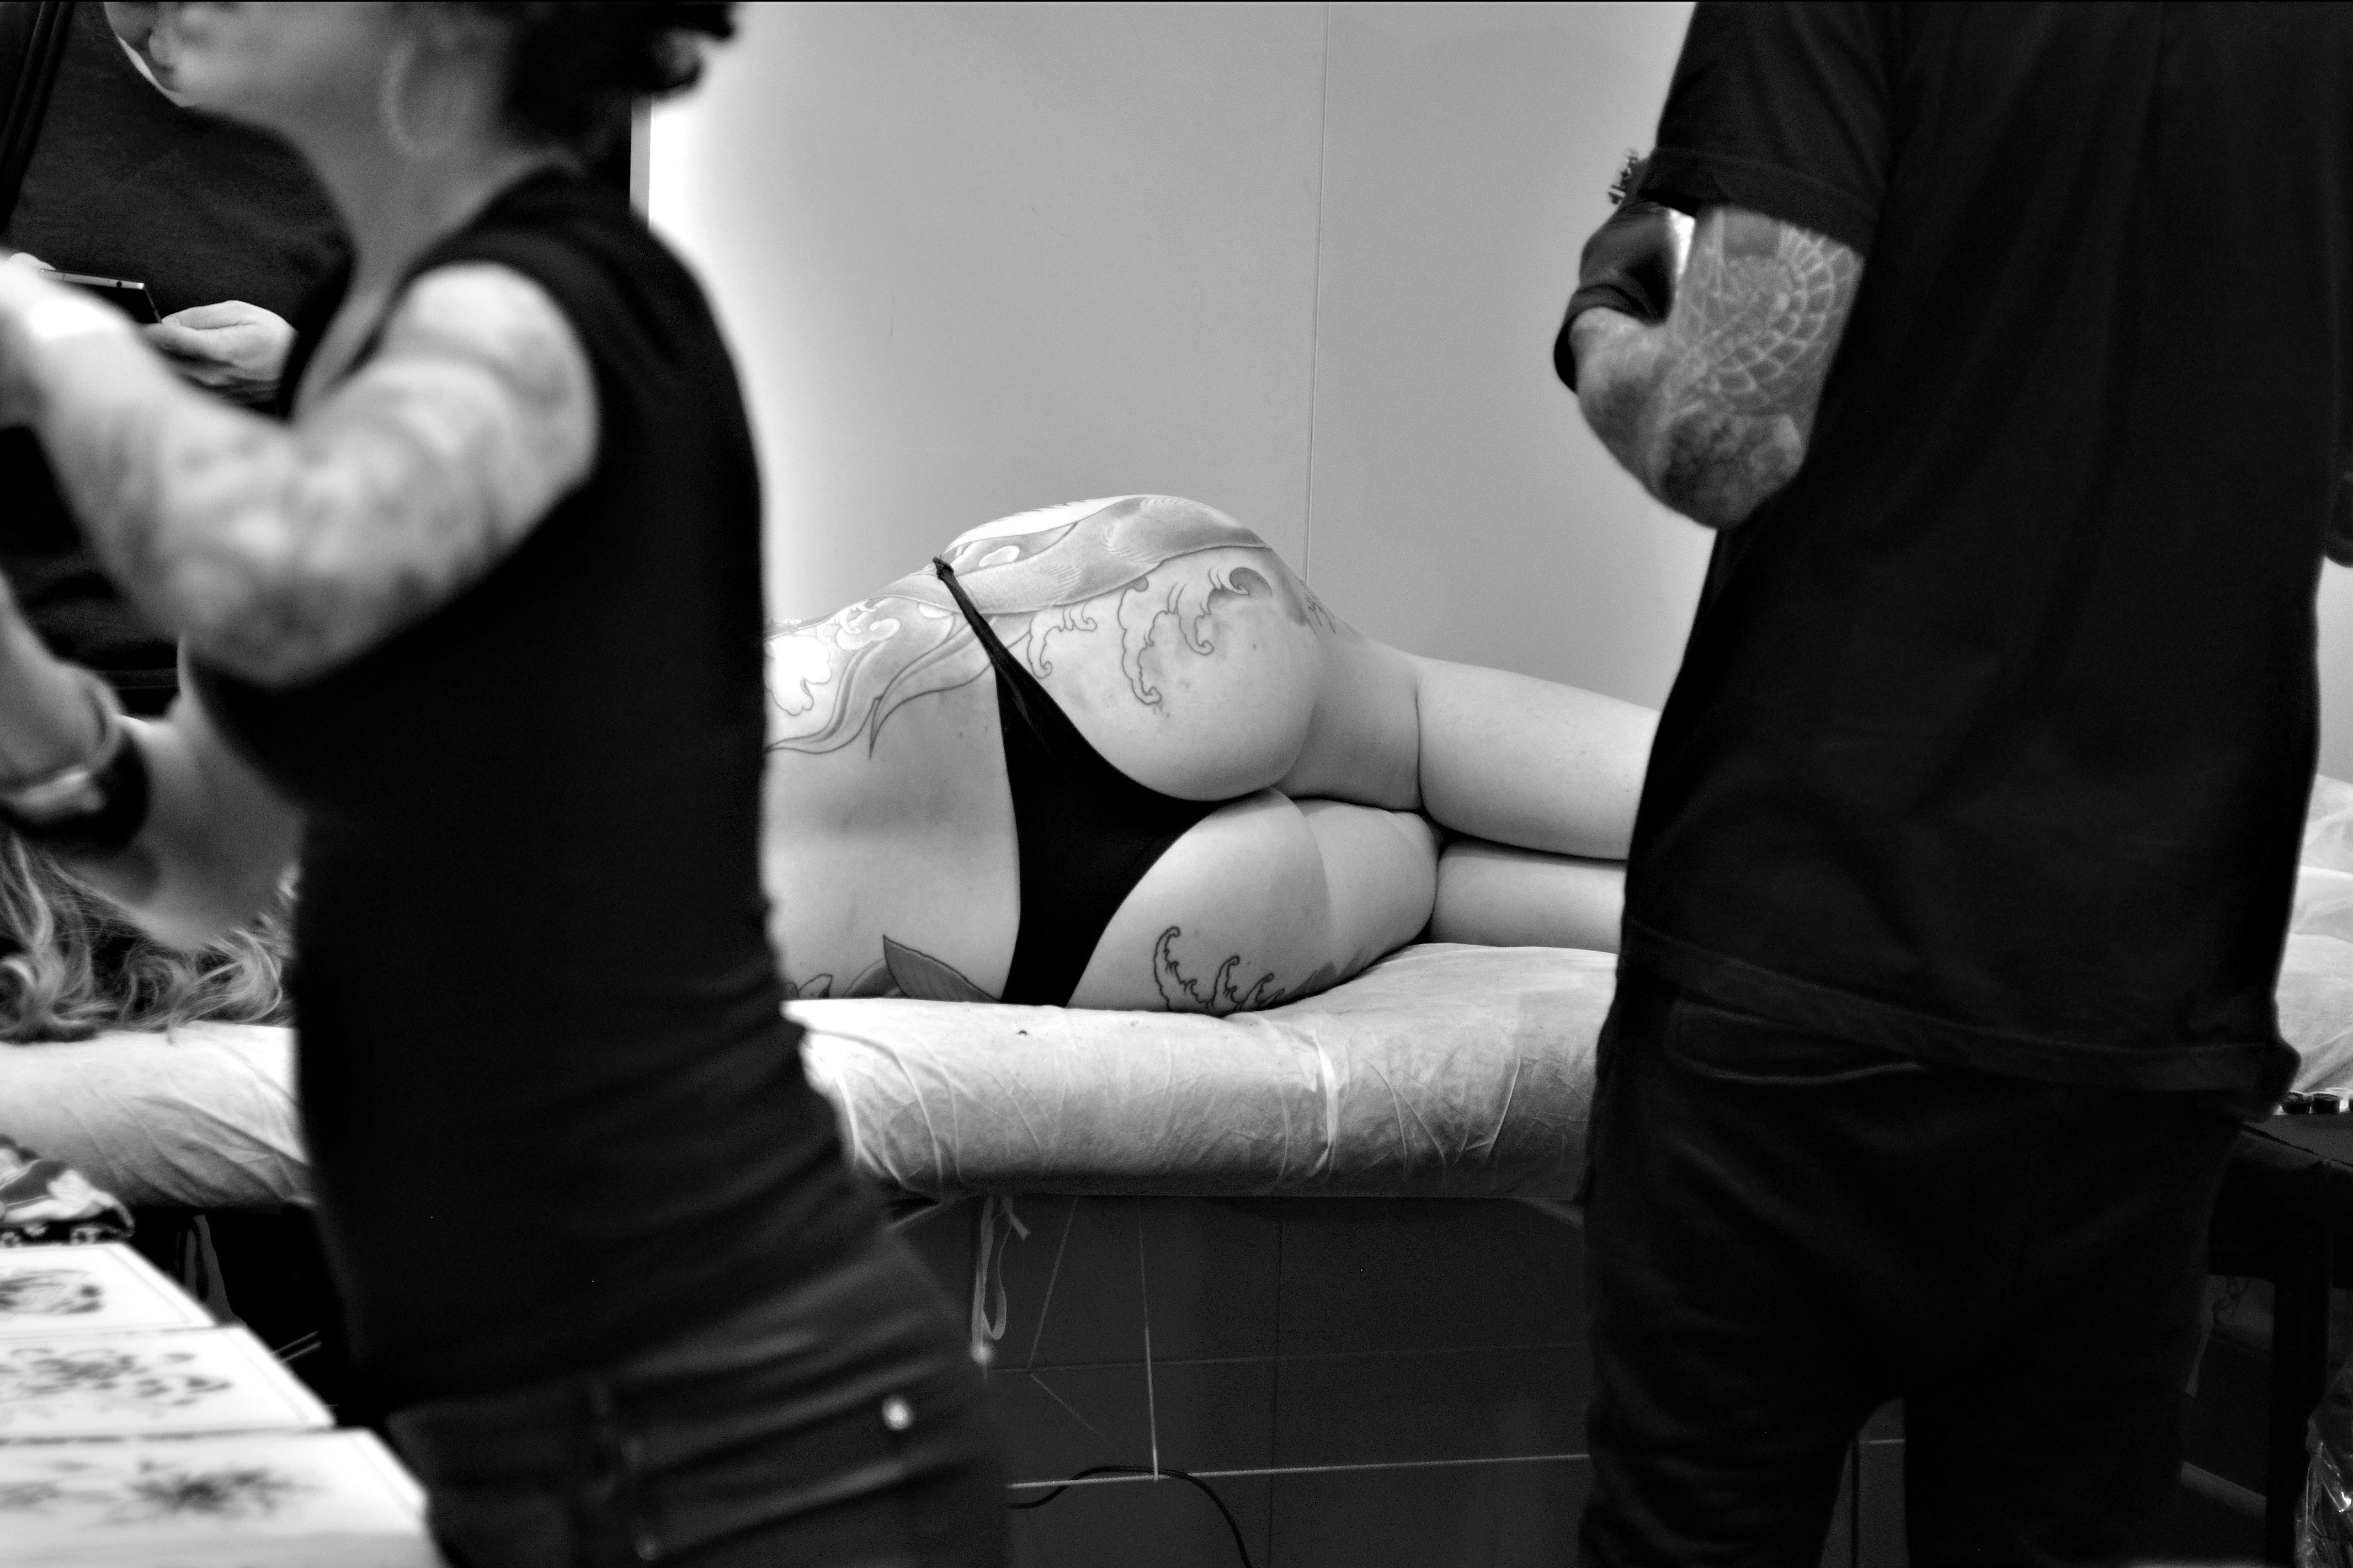
man, black and white, woman, white, photography, photo, male, tattoo, black, monochrome, muscle, ass, photograph, big, tattoos, nero, interaction, article, sense, monochrome photography, art body, florence touch convention, ftc, b6w